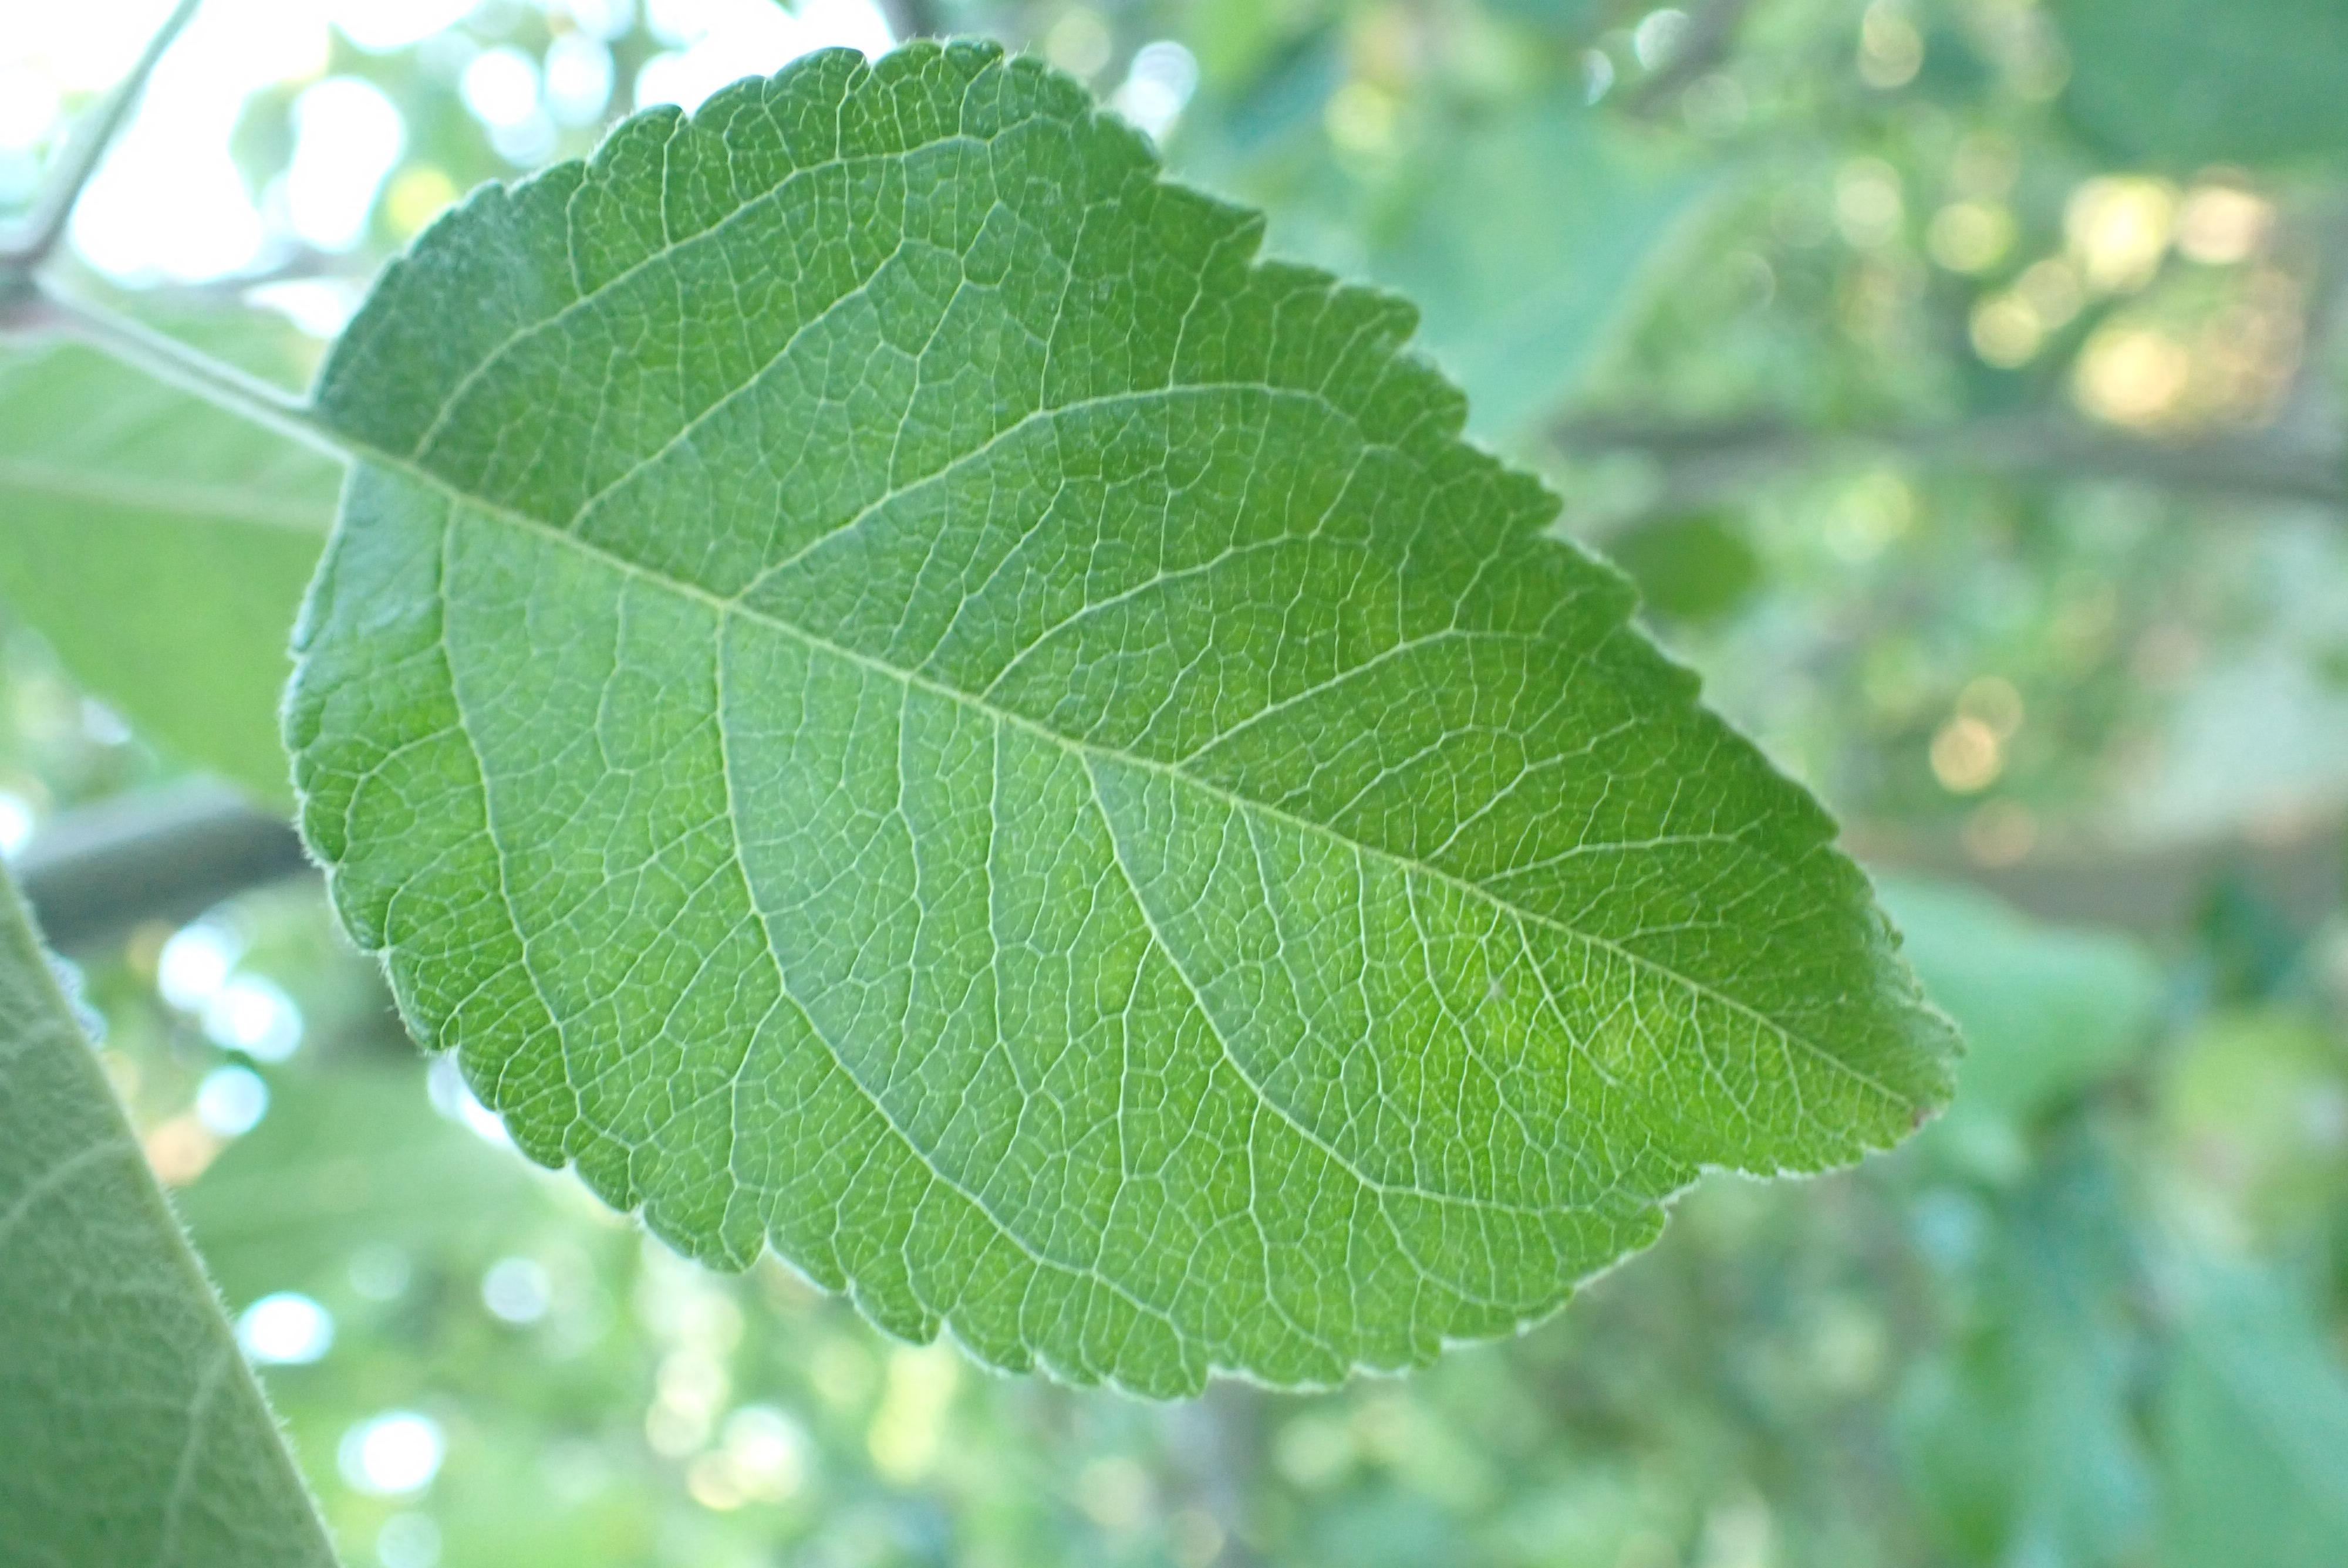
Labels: healthy